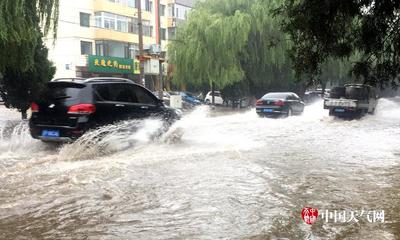
Weather: rain or strom